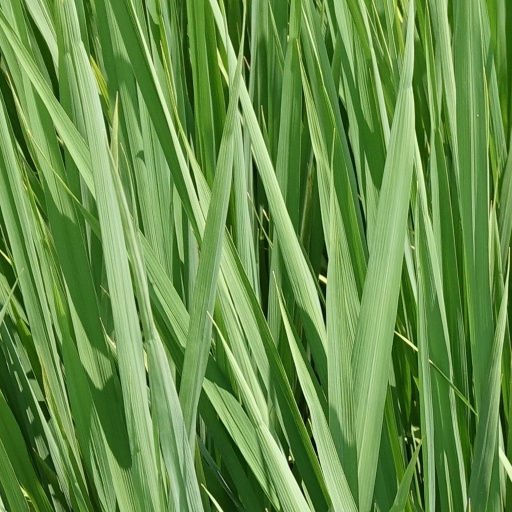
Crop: rice